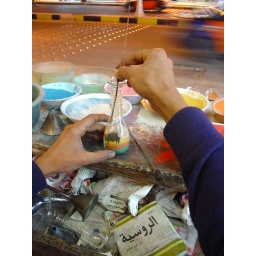
Stirring the colored sand in the bottle to form an image